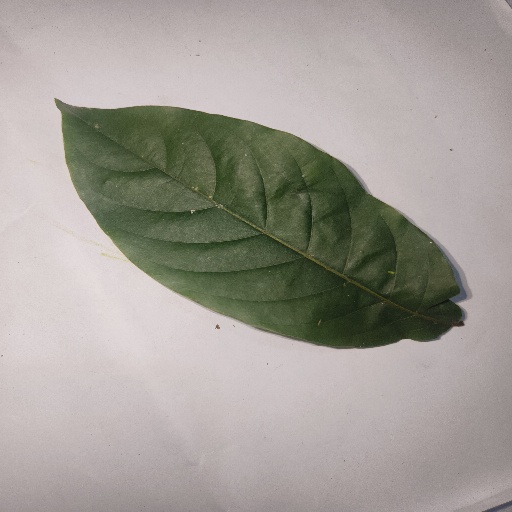
Species: HariTaki
Leaf condition: Healthy Leaf